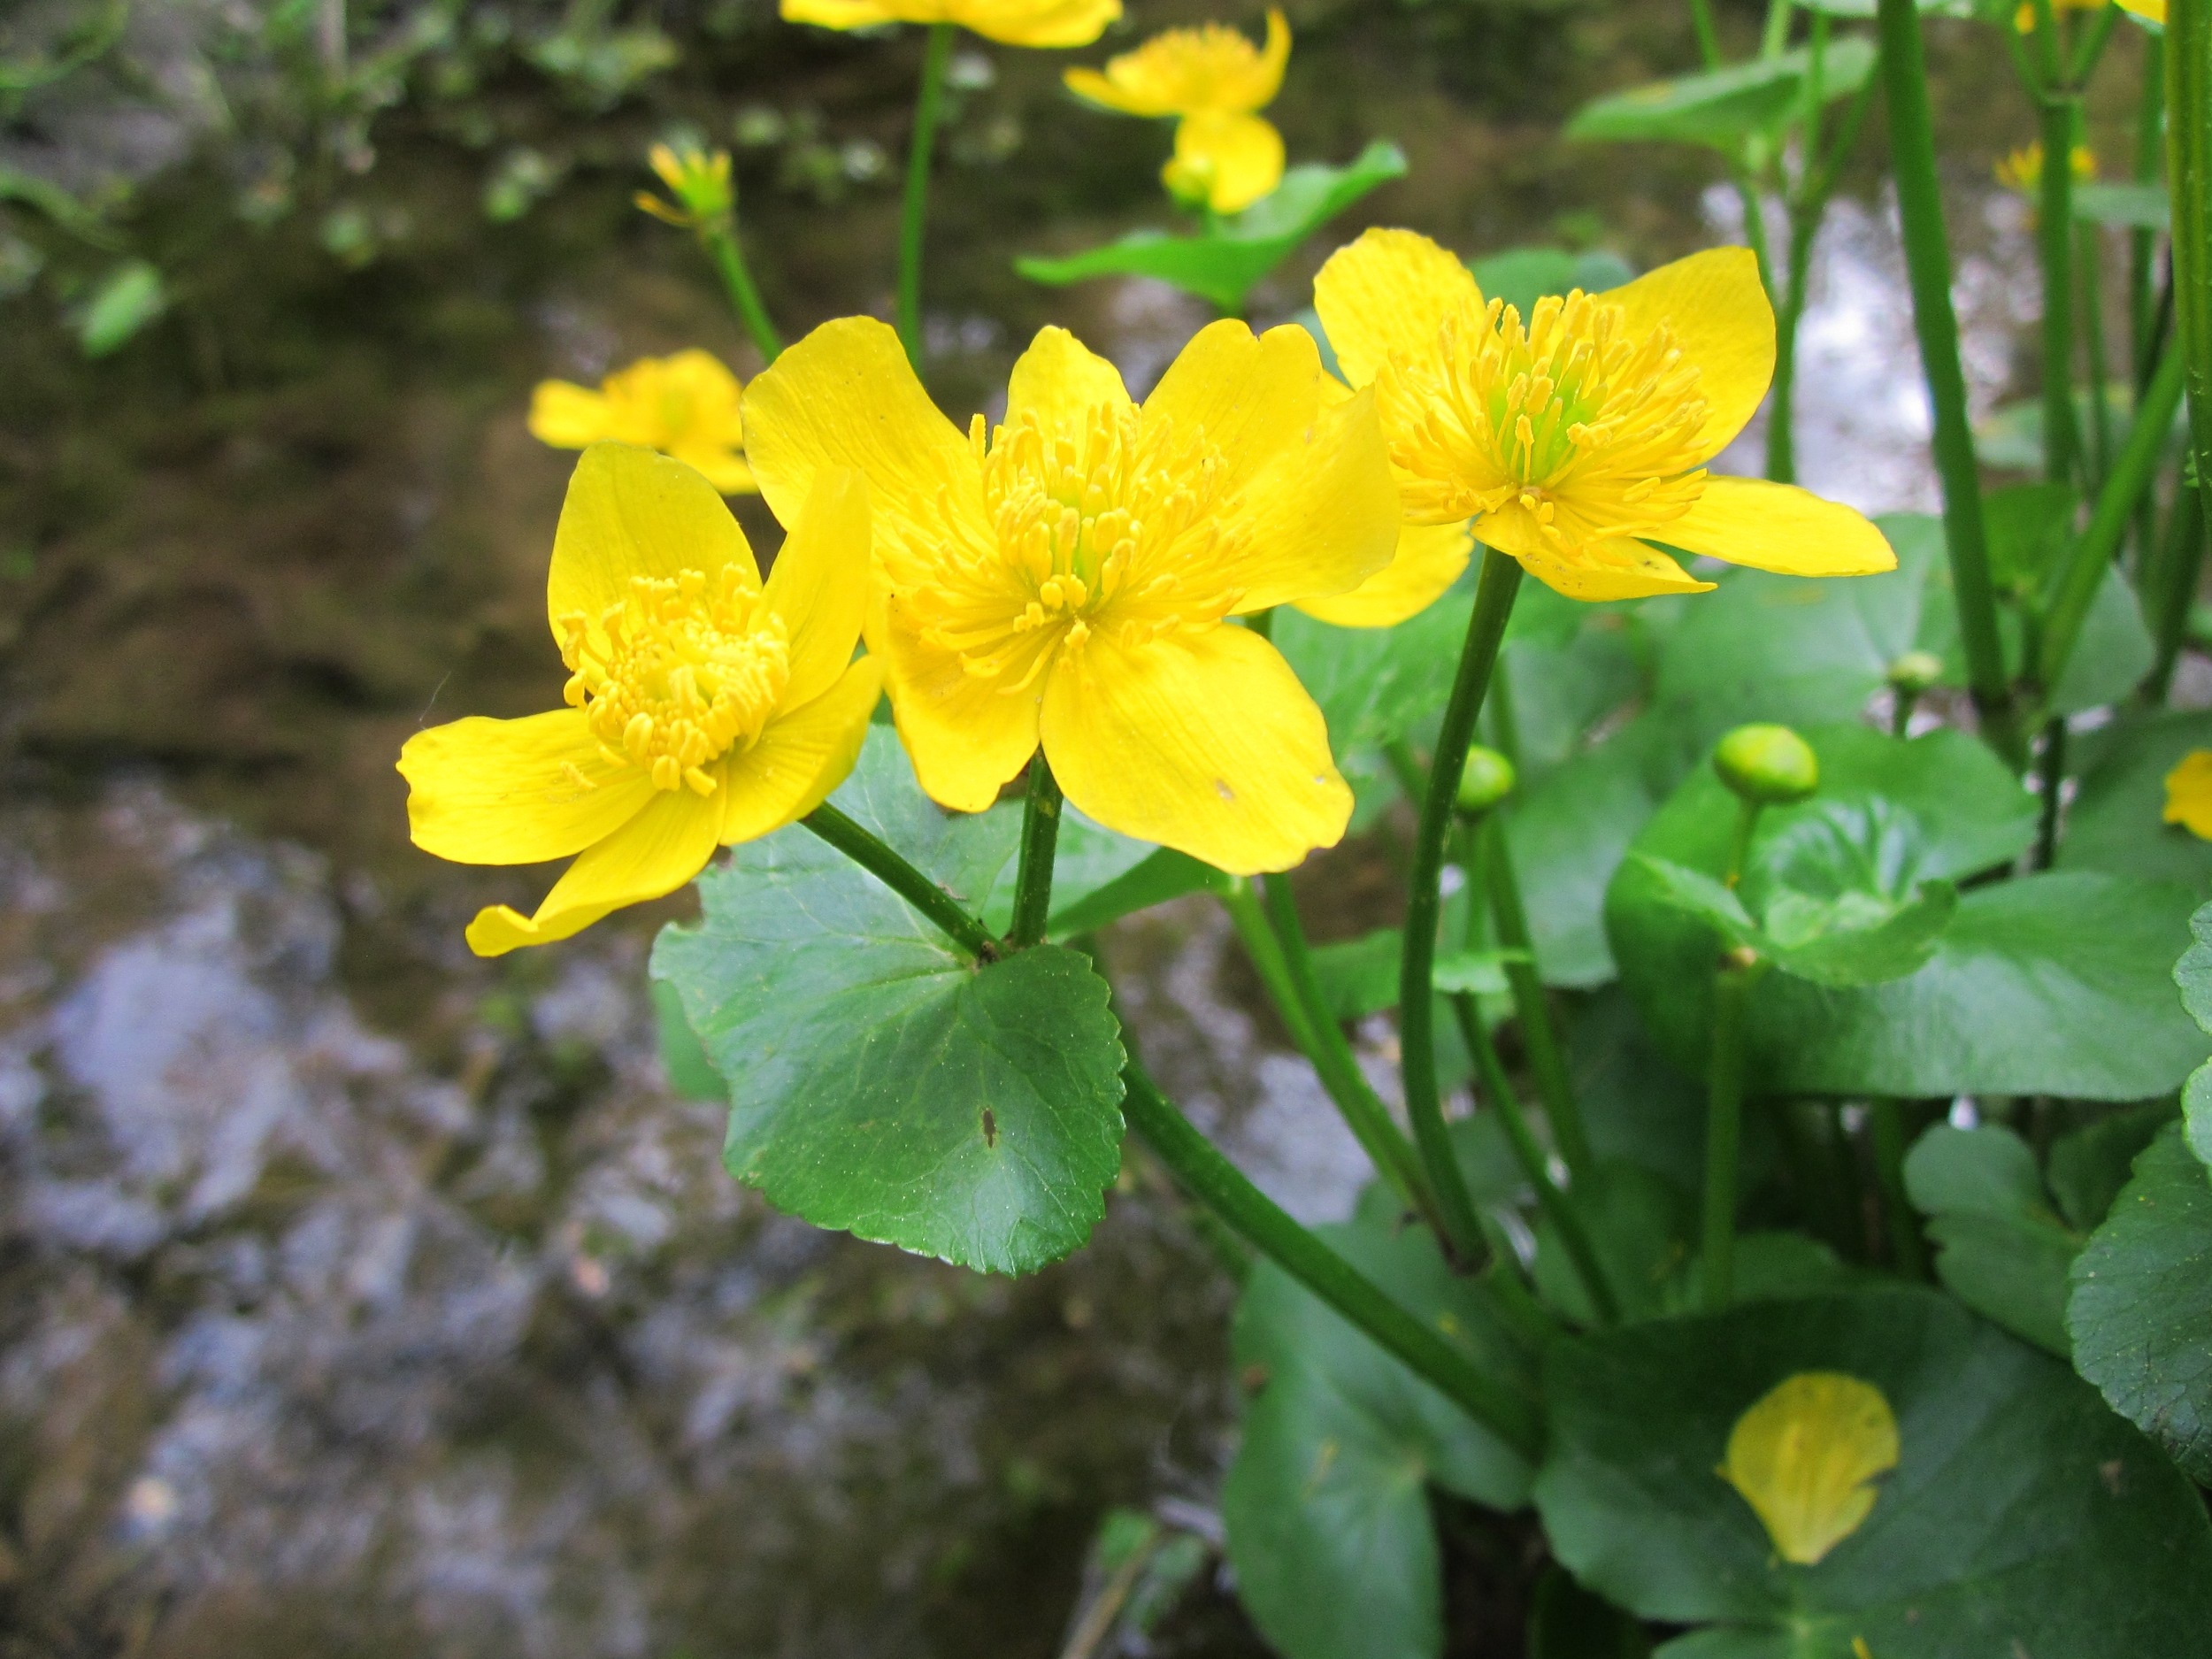
plant, meadow, flower, botany, blooming, yellow, flora, wildflower, evening primrose, hypericum, flowering plant, ranunculaceae, hypericaceae, land plant, large flowered evening primrose, chelidonium, inflorescene